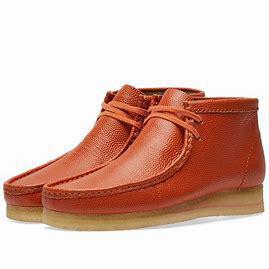
Brand: Clarks
Model: S Wallabee